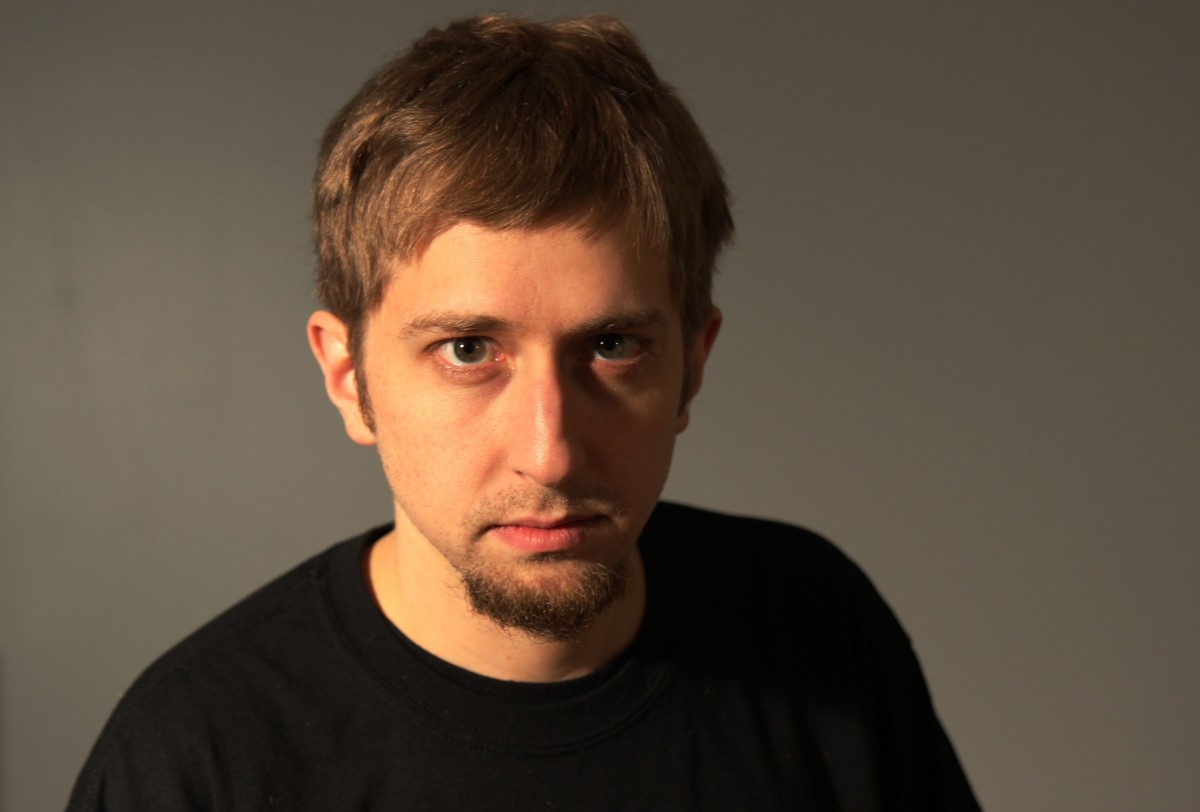
Portrait style: Real Portrait